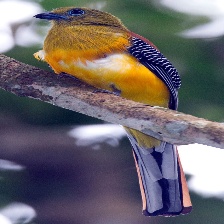
Species: ORANGE BREASTED TROGON
Scientific name: HARPACTES ORESKIOS